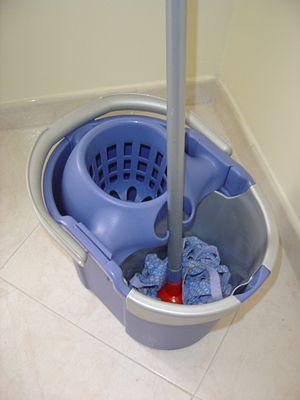
Un balai est un outil de nettoyage des sols composé d'une brosse, d'un faisceau de branchettes ou bien de fibres naturelles ou synthétiques. Y est souvent fixé un long manche permettant à l'utilisateur de s'en servir debout.
Une serpillière est un morceau de toile grossière et résistante, de forme plus ou moins régulière et d'environ 50 cm de côté, servant à laver les sols à l'eau savonneuse. On la passe sur les sols durs et résistant à l'eau à l'aide d'un balai-brosse. Le lavage exploite le frottement du tissu sur le sol et la mise en suspension de la saleté dans l'eau. L'eau exerce en outre une action de lubrification qui limite l'usure de l'objet. La serpillière retient une grosse quantité d'eau par capillarité, laissant un sol humide mais séchant très rapidement. Toutefois, l'humidité peut a contrario aussi coller la poussière au sol.